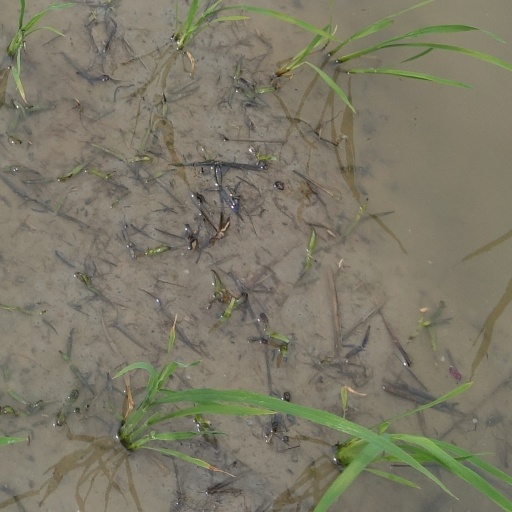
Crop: rice